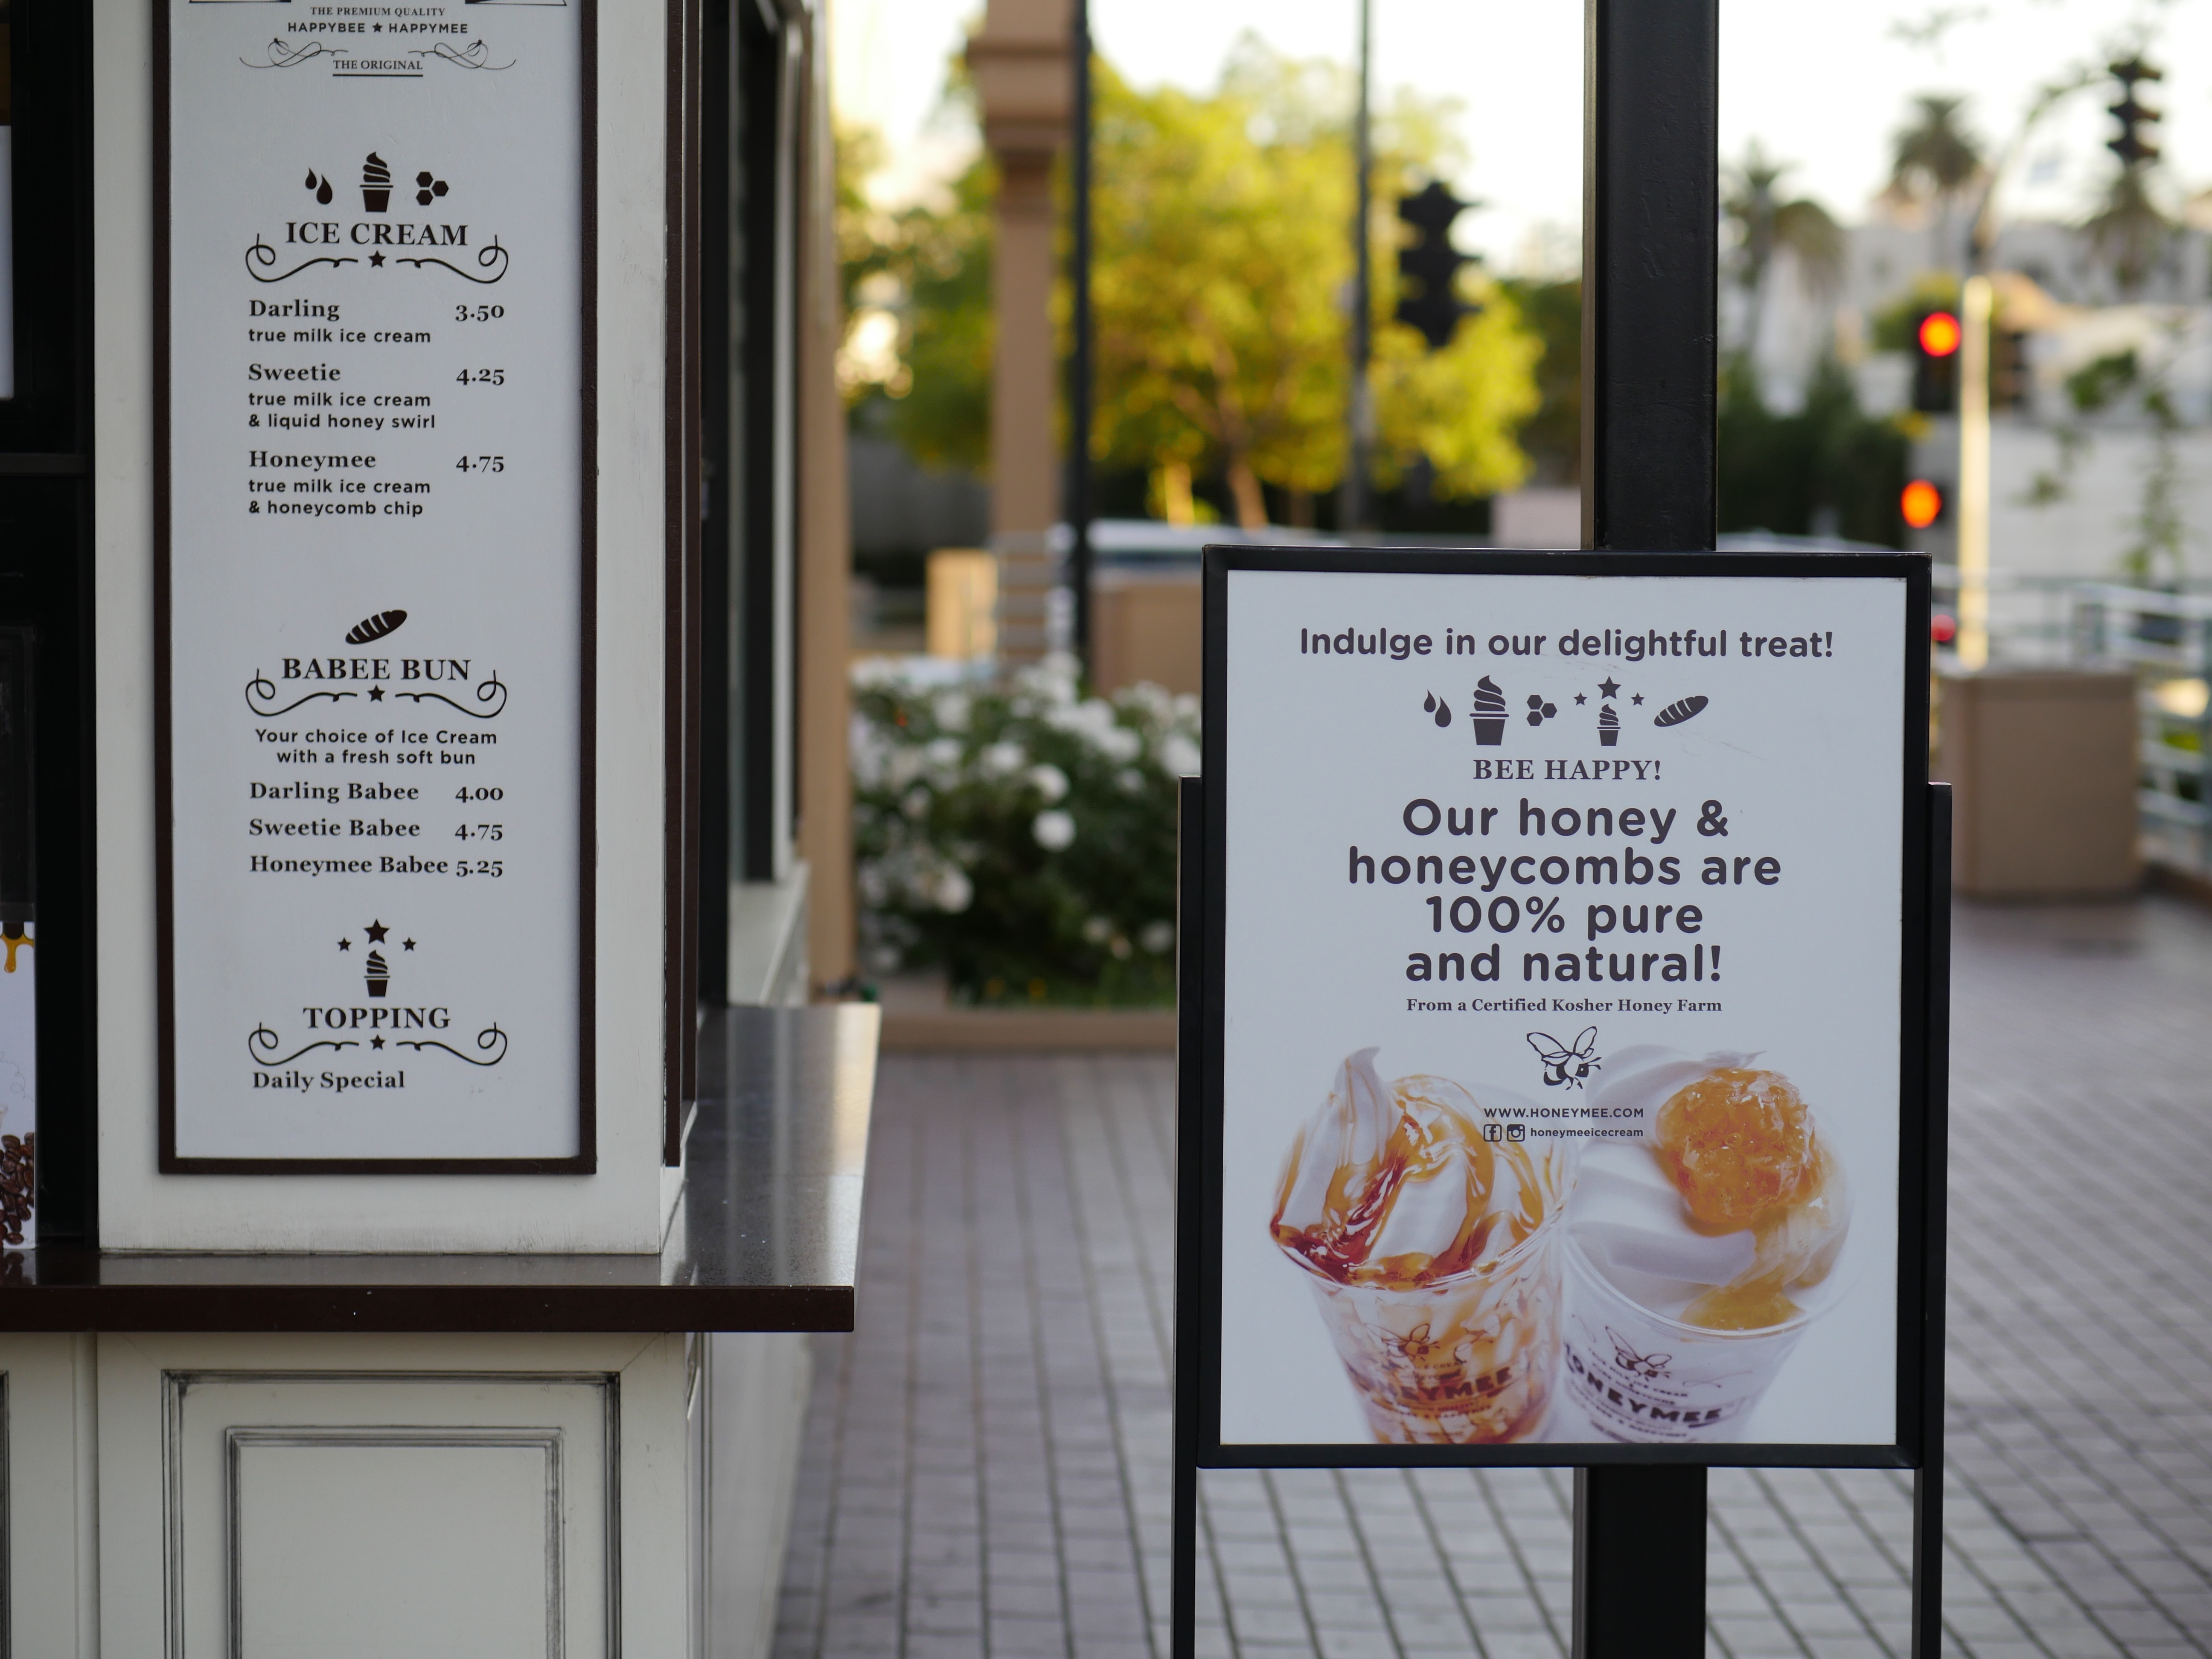
brand